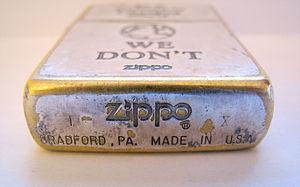
Zippo est une marque américaine de briquets, créée en 1932 par George G. Blaisdell, fils de Philo Blaisdell, à Bradford, en Pennsylvanie. Le brevet fut déposé le 3 mars 1936. En 2018, Zippo est la propriété du petit-fils de George